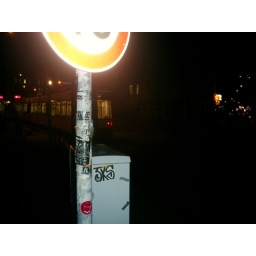
train sign in berlin, germany